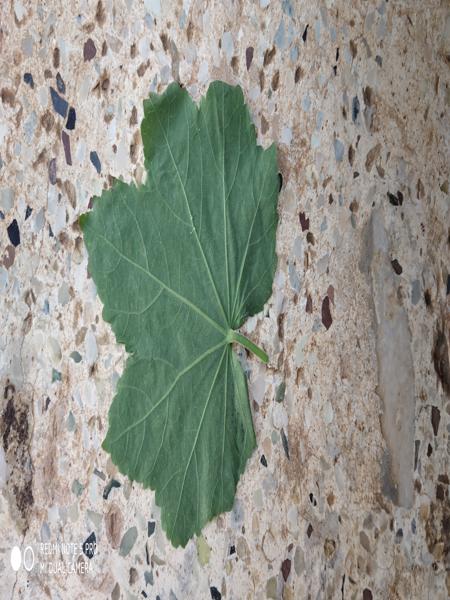
Plant: Kasambruga